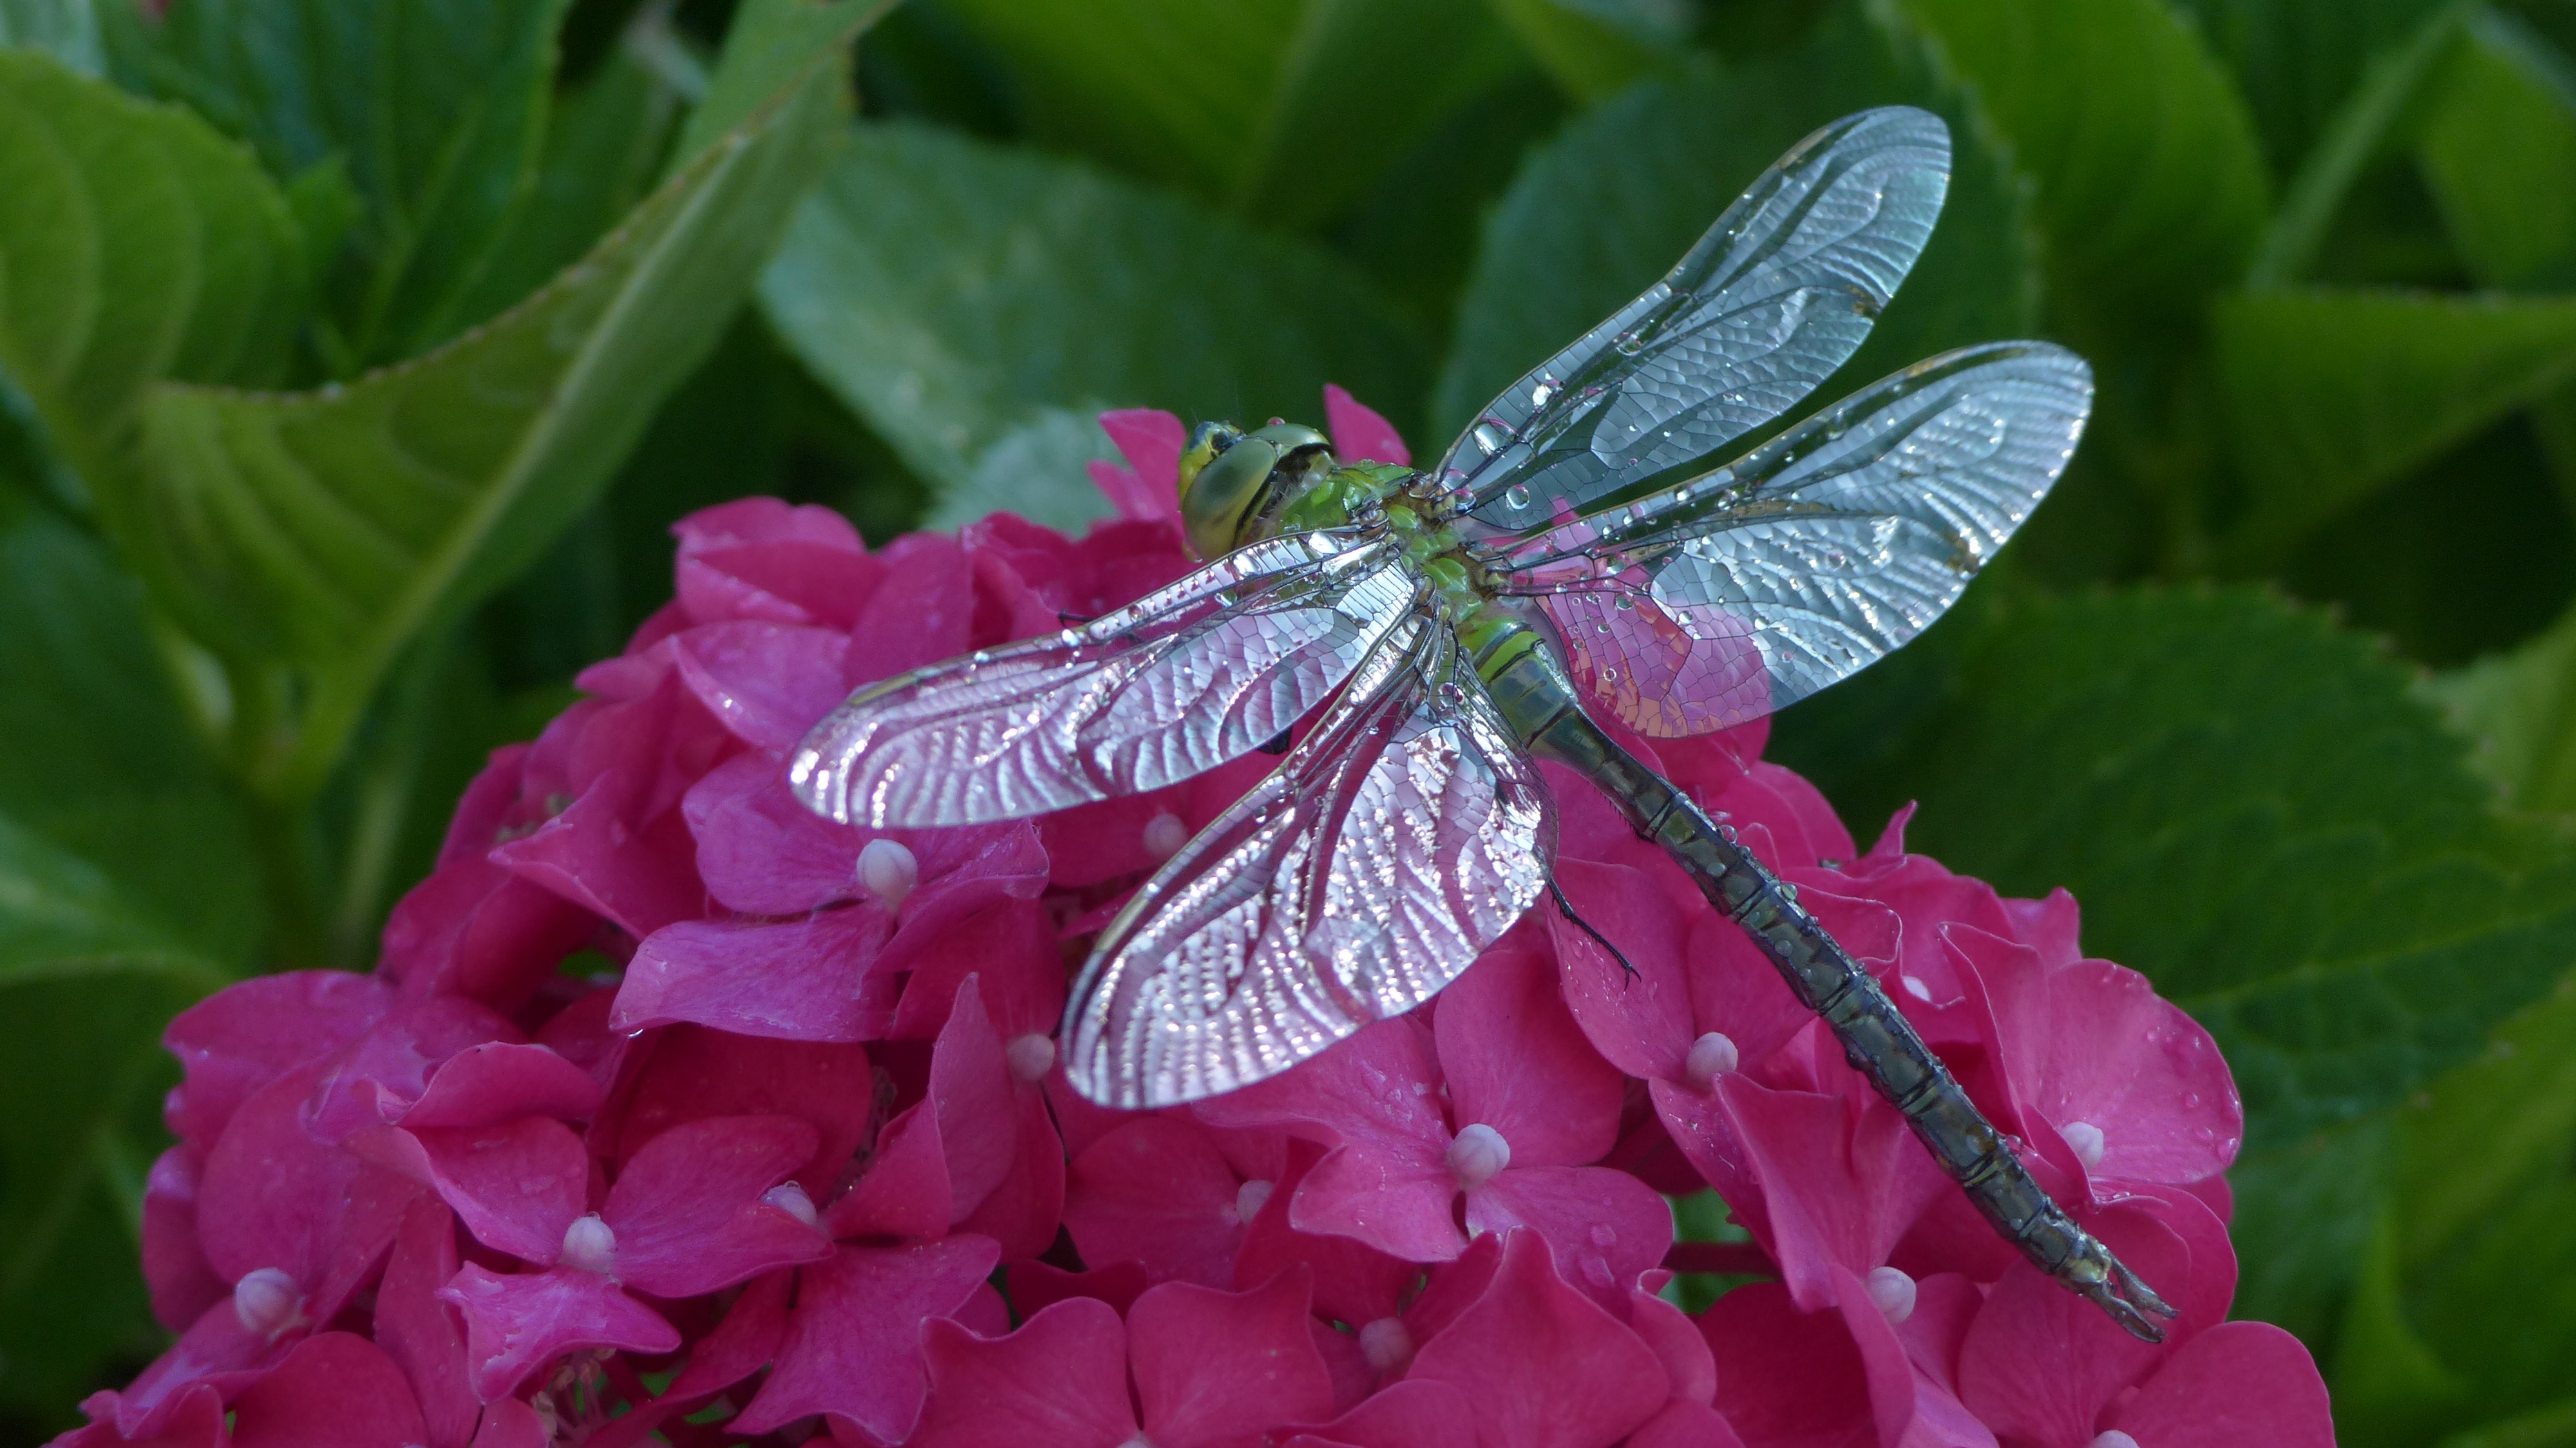
nature, plant, leaf, flower, petal, insect, butterfly, flora, fauna, invertebrate, wings, animals, dragonfly, insects, hortensia, macro photography, flying insect, annual plant, moths and butterflies